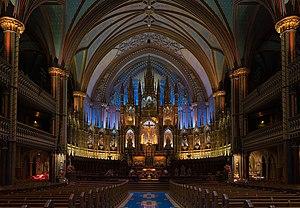
Intérieur de la basilique Notre-Dame de Montréal